Marybeth Daucher

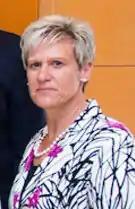
Daucher in 2017

Mary Elizabeth Daucher is an American biologist serving as the acting chief of the vaccine production program laboratory at Vaccine Research Center of the National Institute of Allergy and Infectious Diseases.